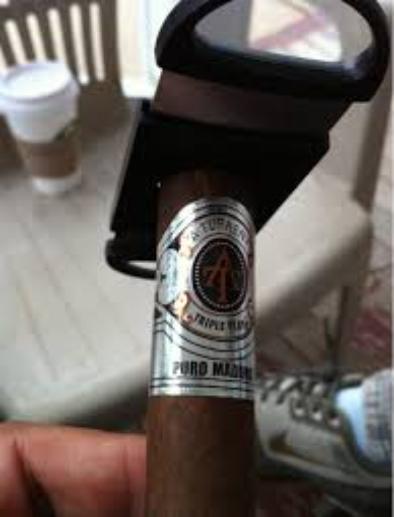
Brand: A. Turrent
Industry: Necessities